Windows Speech Recognition

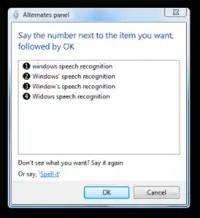
The alternates panel displaying suggestions for a phrase.

An alternates panel disambiguation interface lists items interpreted as being relevant to a user's spoken word(s); if the word or phrase that a user desired to insert into an application is listed among results, a user can speak the corresponding number of the word or phrase in the results and confirm this choice by speaking "OK" to insert it within the application. The alternates panel also appear when launching applications or speaking commands that refer to more than one item (e.g., speaking "Start Internet Explorer" may list both the web browser and a separate version with add-ons disabled). An "ExactMatchOverPartialMatch" entry in the Windows Registry can limit commands to items with exact names if there is more than one instance included in results.